Prevention of viral hemorrhagic fever

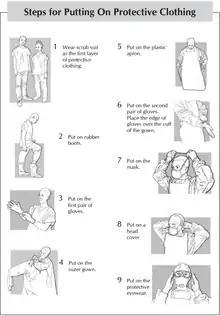
Steps for putting on protective clothing

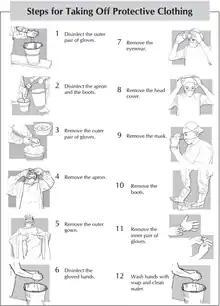
Steps for taking off protective clothing

Disinfection kills almost all bacteria, fungi, viruses, and protozoa. It reduces the number of microorganisms to make equipment and surfaces safer for use. When VHF is suspected in the health facility, all medical, nursing, laboratory and cleaning staff should disinfect: